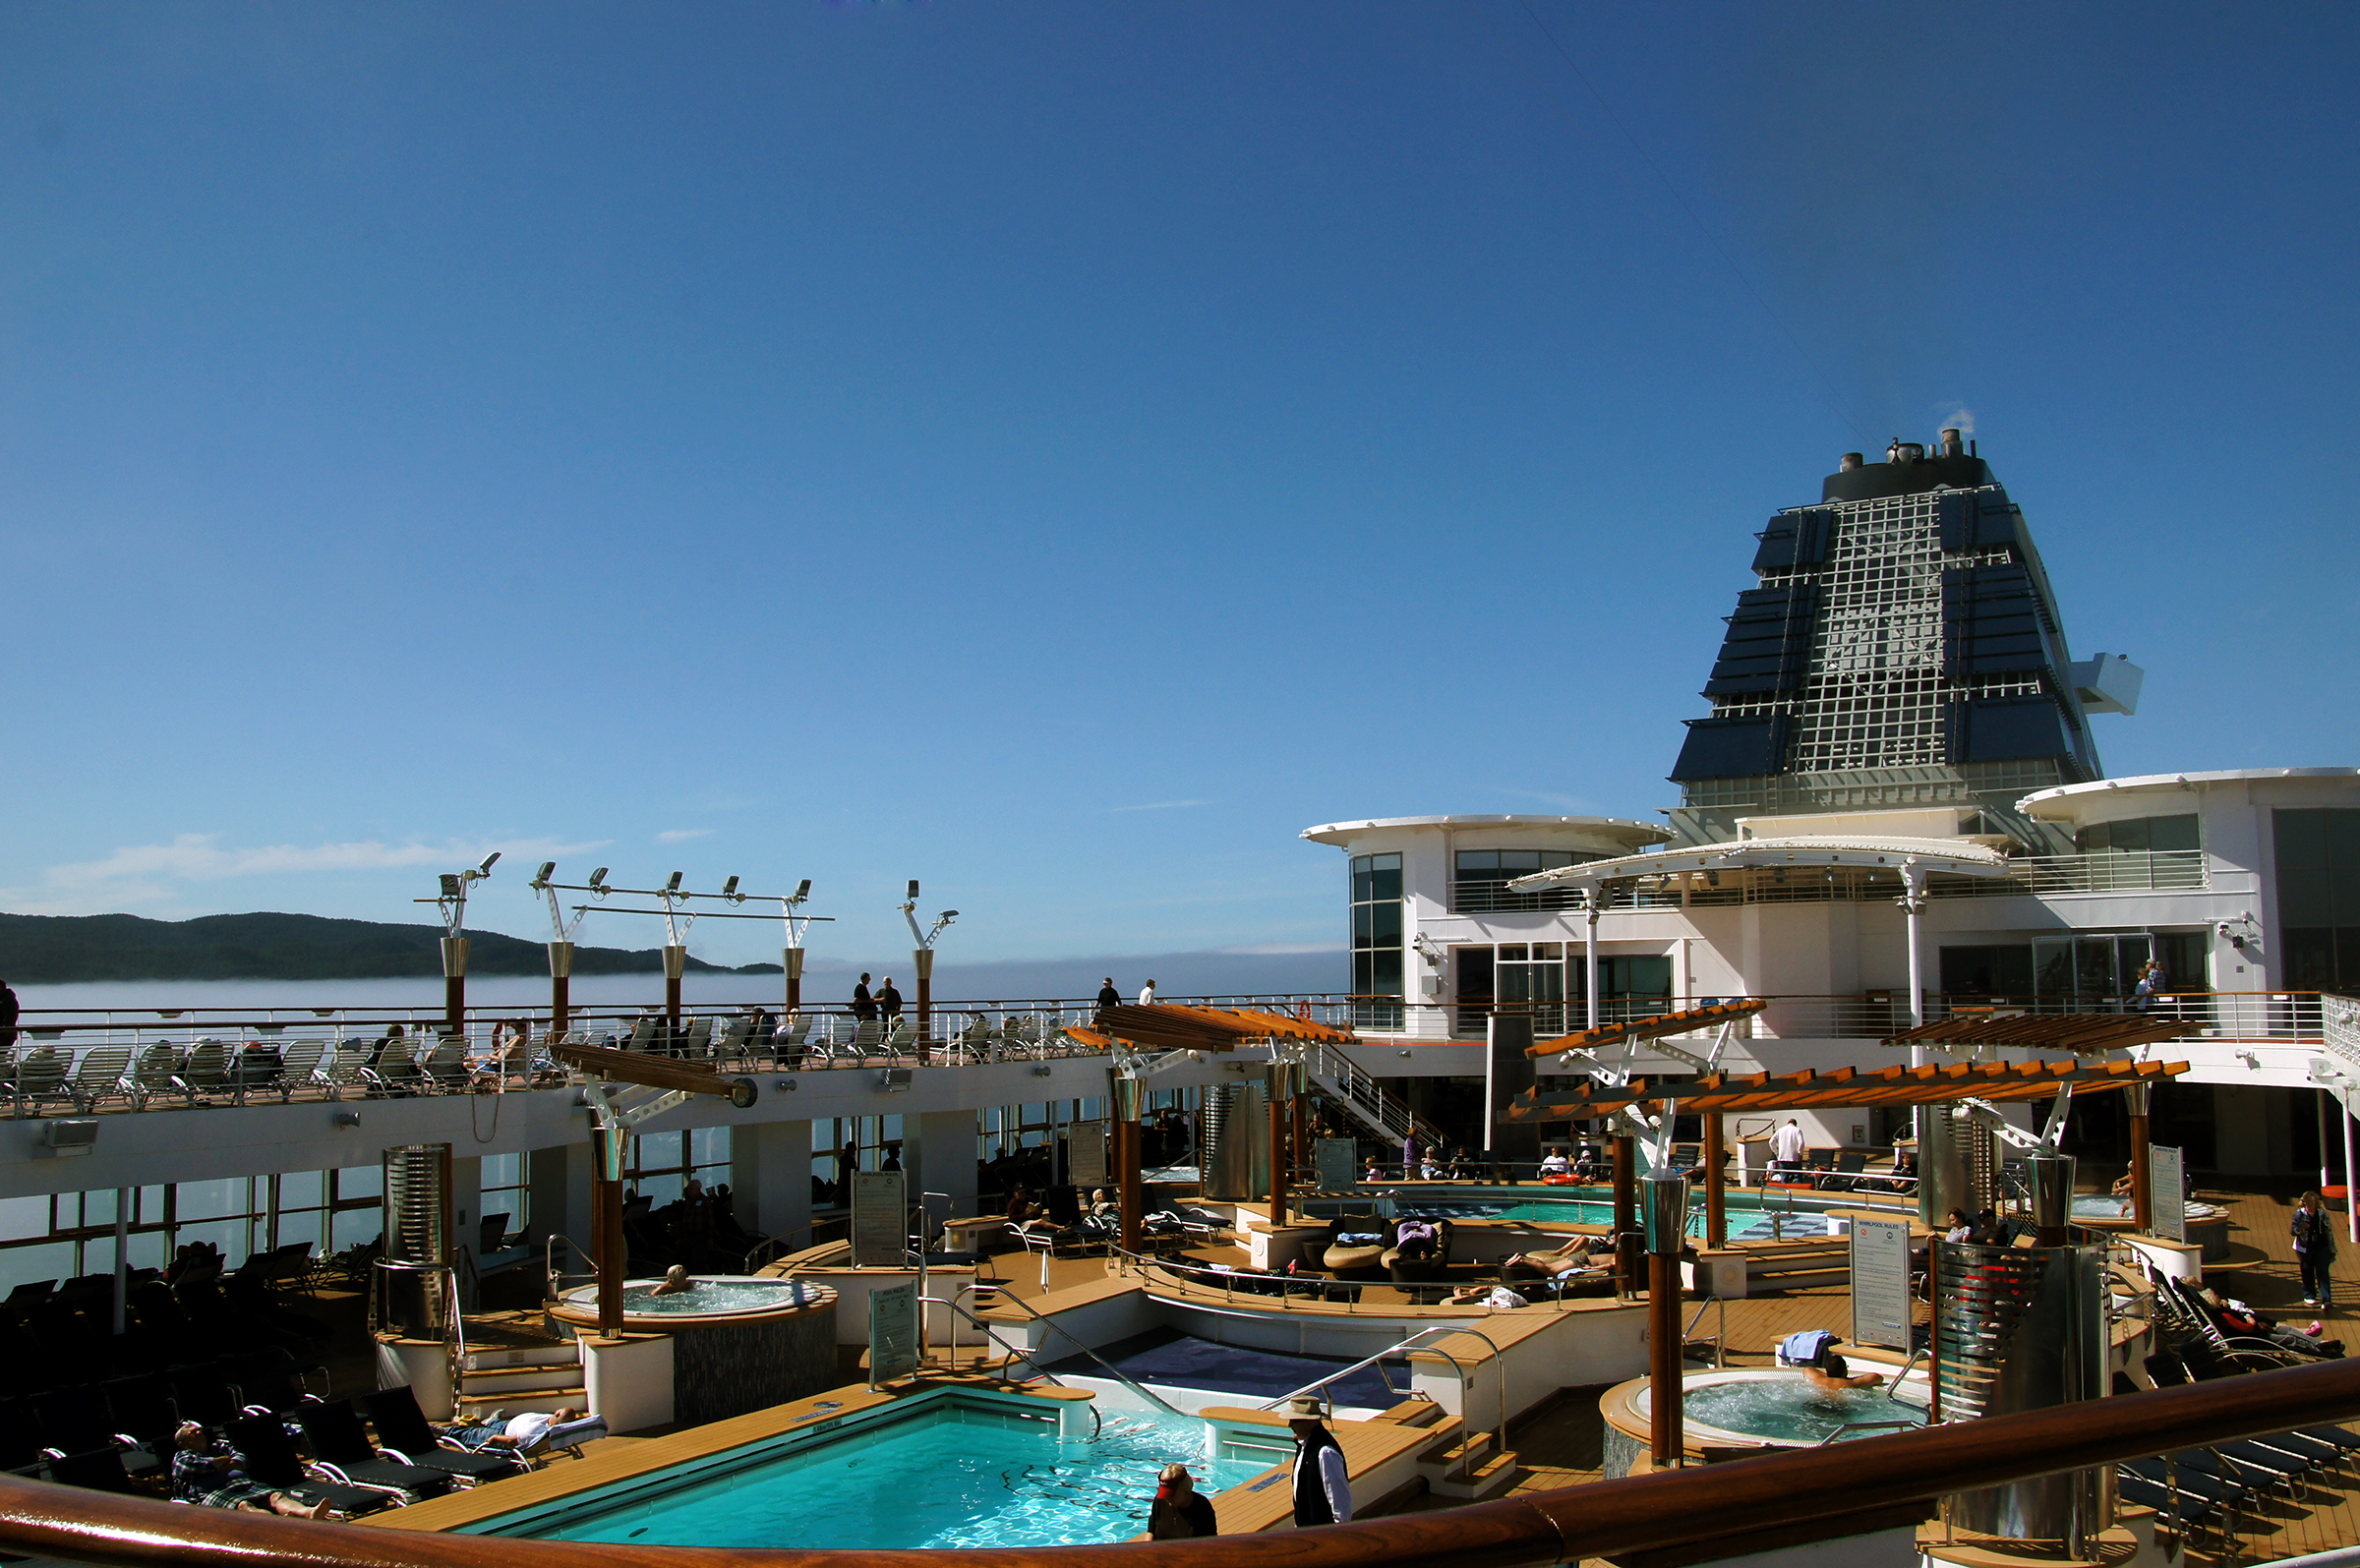
sea, dock, boat, pier, cityscape, vacation, vehicle, harbor, marina, swimmingpool, publicdomain, cruiseship, resort, cruisealaska, watercraft, cruise ship, insidepassagecanada, sundeck, passenger ship